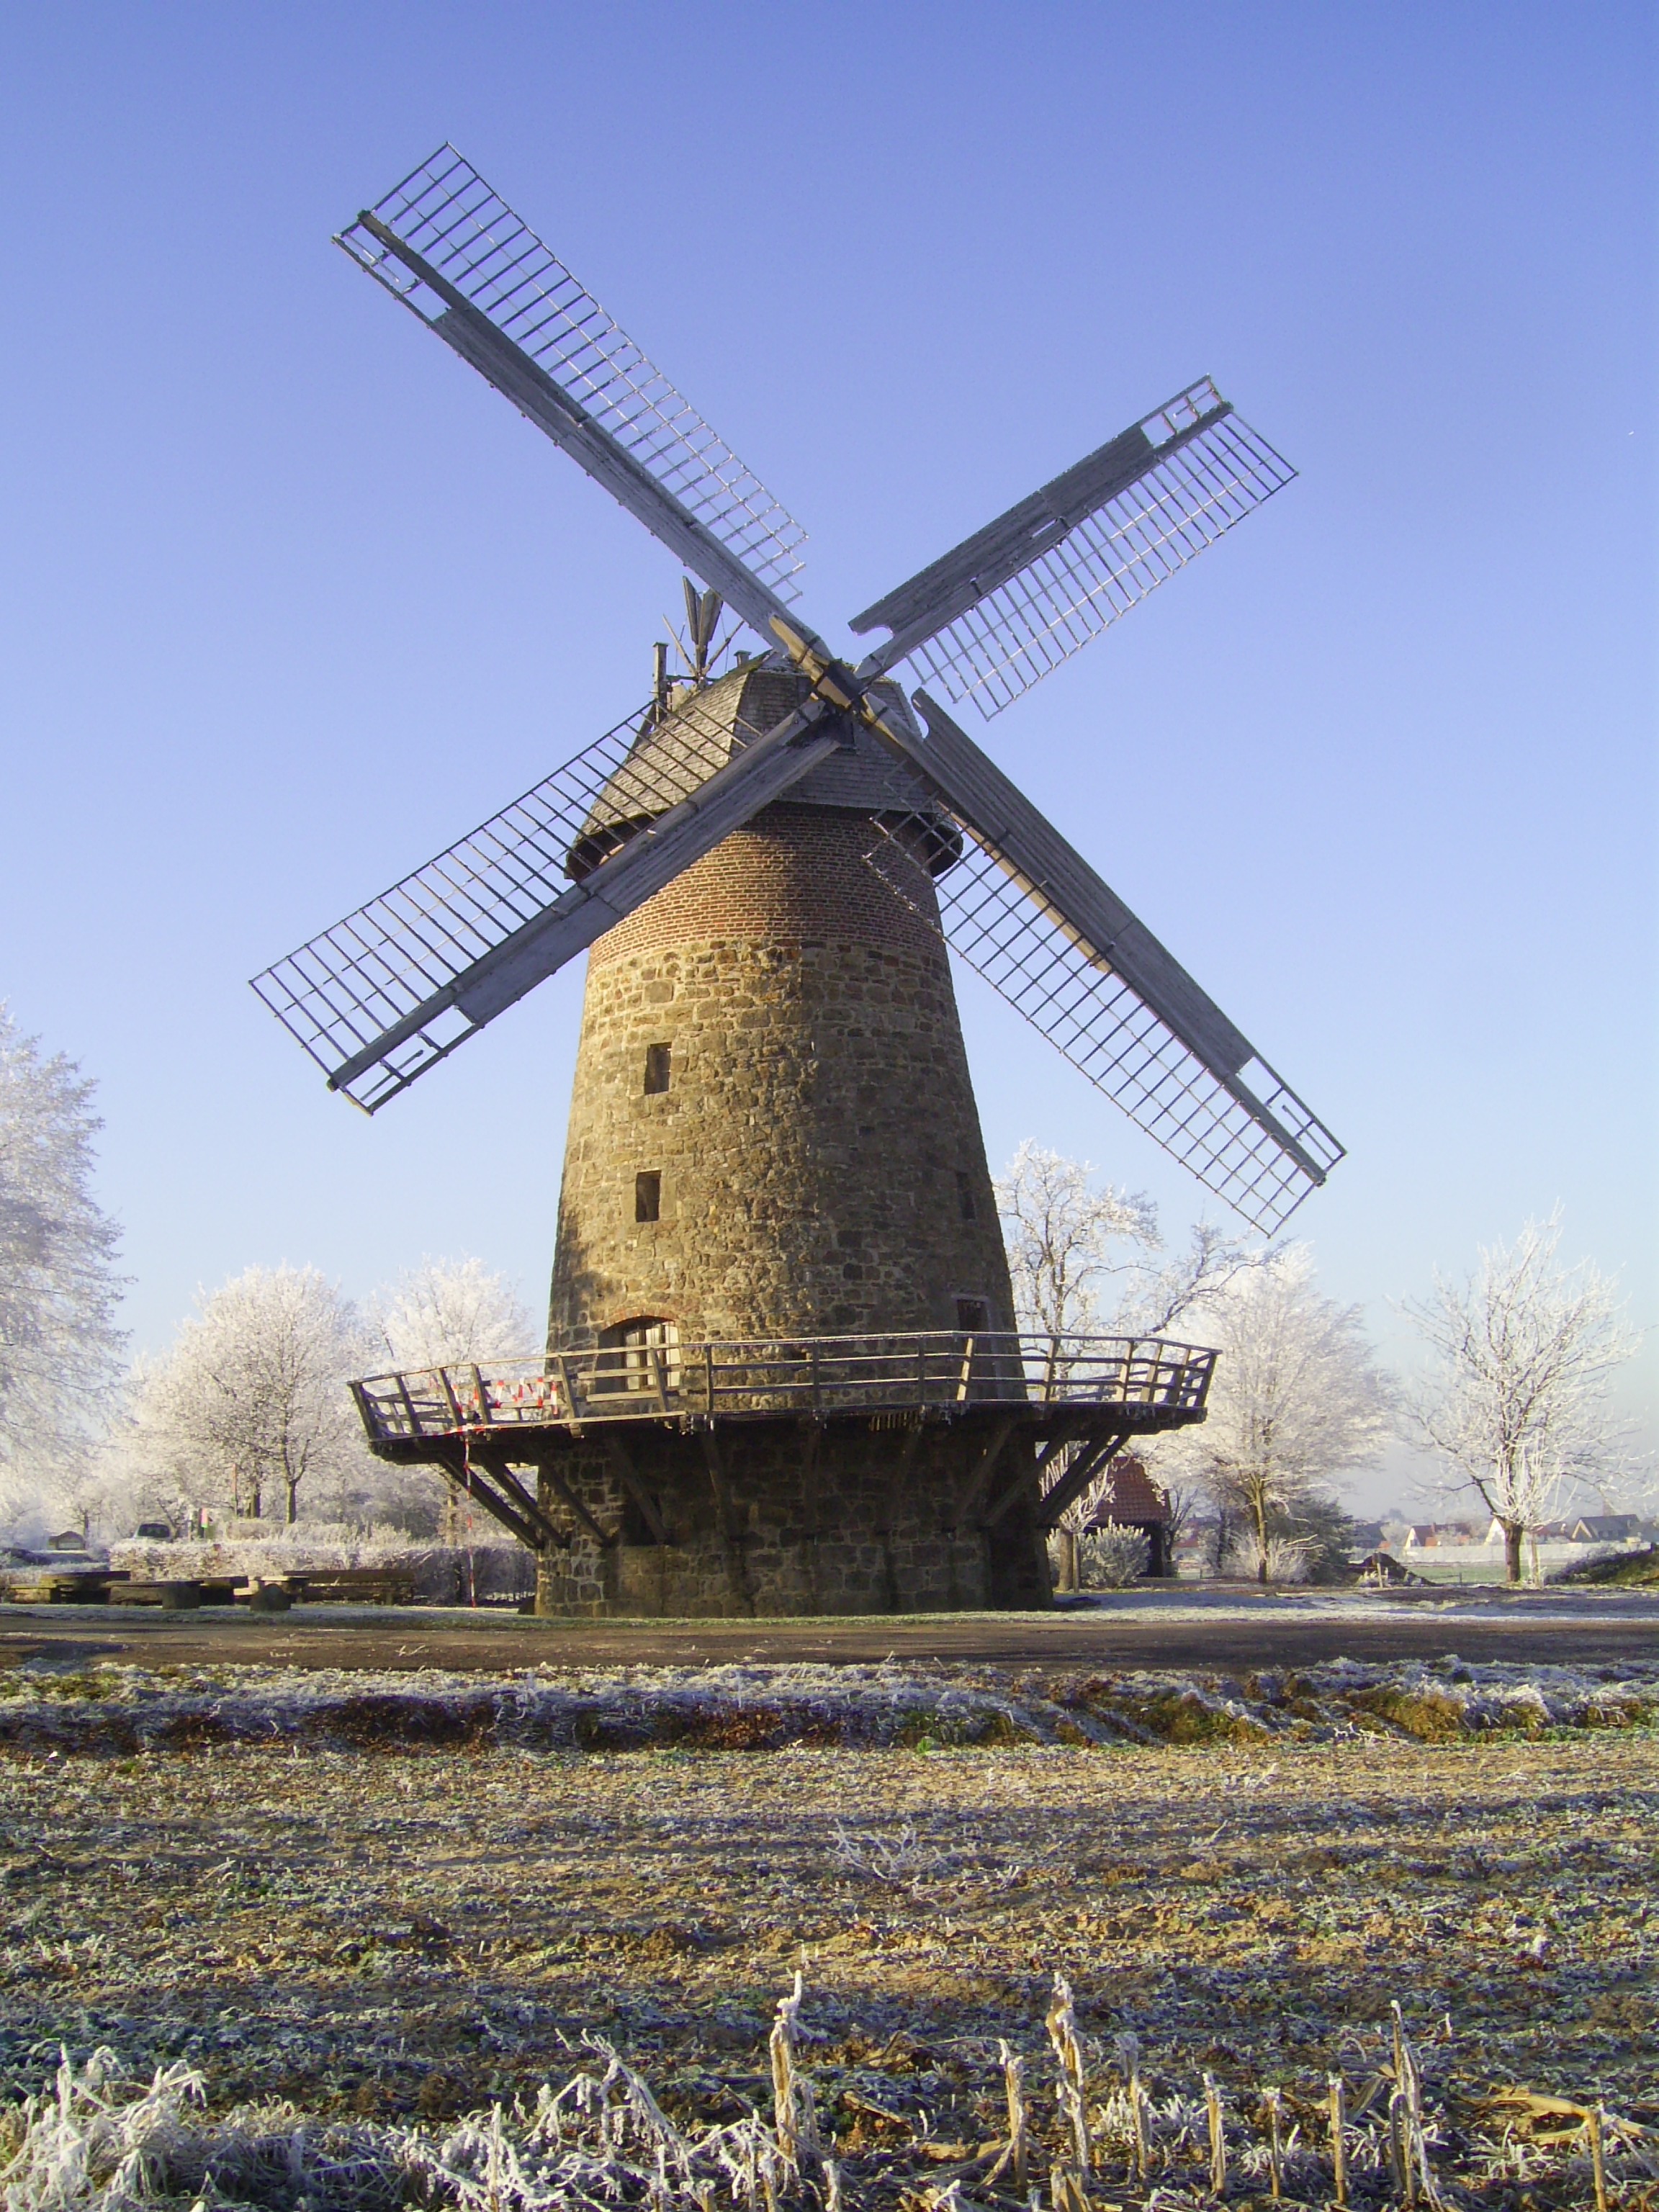
cold, winter, white, windmill, wind, building, machine, mill, iced